Georg Johann Pfeffer

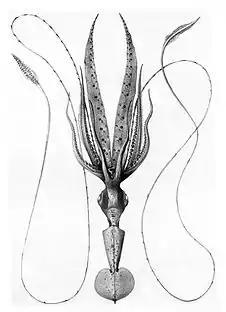
Illustration of the long-armed squid, "Chiroteuthis veranyi" (Férussac, 1835), from G.J. Pfeffer (1912).

Pfeffer was born in Berlin. In 1887 he became curator of the , which was established in 1843 and destroyed during World War II. Pfeffer's published writings were mainly about cephalopods.